Old Sarum

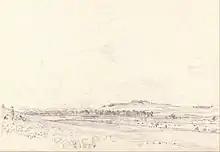
An 1829 sketch of Old Sarum by John Constable, displaying the site of the abandoned hillfort

There is evidence that early hunters and, later, farming communities occupied the site. A protective hill fort, named "Sorviodunum", was constructed by the local inhabitants around 400 BC during the Iron Age by creating enormous banks and ditches surrounding the hill. The hillfort is broadly oval shaped, measuring in length and in width. It consists of a double bank and intermediate ditch with an entrance on the eastern side.